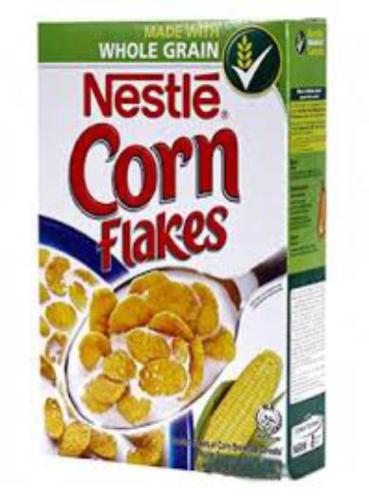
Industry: Food